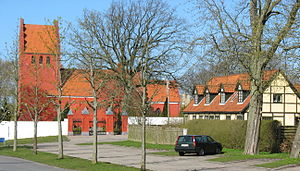
Gammel Tølløse
Gammel Tølløse er en landsby på Nordvestsjælland med 274 indbyggere. Gammel Tølløse ligger i i Tølløse Sogn og er den oprindelige bebyggelse to kilometer vest for stationsbyen Tølløse og 14 kilometer syd for Holbæk. Landsbyen tilhører Holbæk Kommune og er beliggende i Region Sjælland.